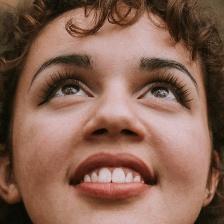
Label: faces